Baturyn Museum of Archeology

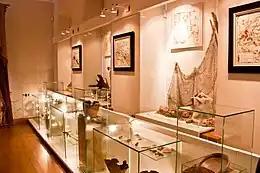

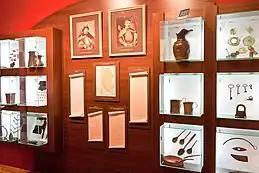

The museum covers the period of time from the appearance of the first people in Baturyn to the death of the city on November 2 (13), 1708. The museum collection has three thematic directions: “Ancient Baturyn”, “Baturyn of the Cossack era”, “Baturyn – the Hetman's residence”.